Château de Meudon

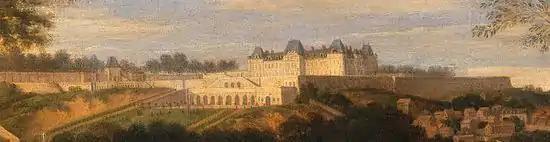
Detail of the painting "Louvois chassant à Meudon" (Louvois Hunting at Meudon). Musée de Versailles, circa 1683

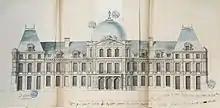
Uncompleted plan for a dome for the central pavilion of the Château-Vieux, by Jules Hardouin-Mansart for Louvois, circa 1685–1691. Bibliothèque Mazarine, ms 3361

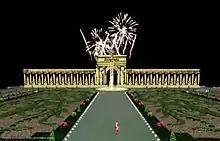
Reconstruction of the illumination on 27 August 1704, in honor of the birth of the Duke of Brittany

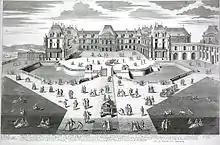
View of the château de Meudon from the entrance, Pierre Aveline, c. 1710

The Louis, Grand Dauphin did extensive work at Meudon and turned it into his special showplace, spending a sum of one million one hundred forty thousand French livres, although the king his father had put it among the royal residences and in the charge of the Bâtiments du Roi. Over sixteen years, at least three million livres were spent embellishing and maintaining the estate, a colossal sum. The prince redecorated the apartments to his liking. The Dauphin allowed Meudon to express his own artistic conceptions, breaking with the sometimes compassed aspect of the Louis XIV style. Although not for the first time, Meudon systematically used "Capucine" woodwork, carved and varnished strips of wood with gilt accents.